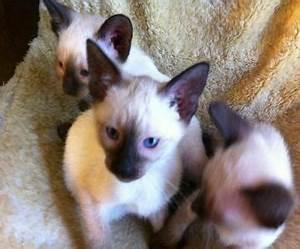
cat